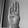
ASL letter: B